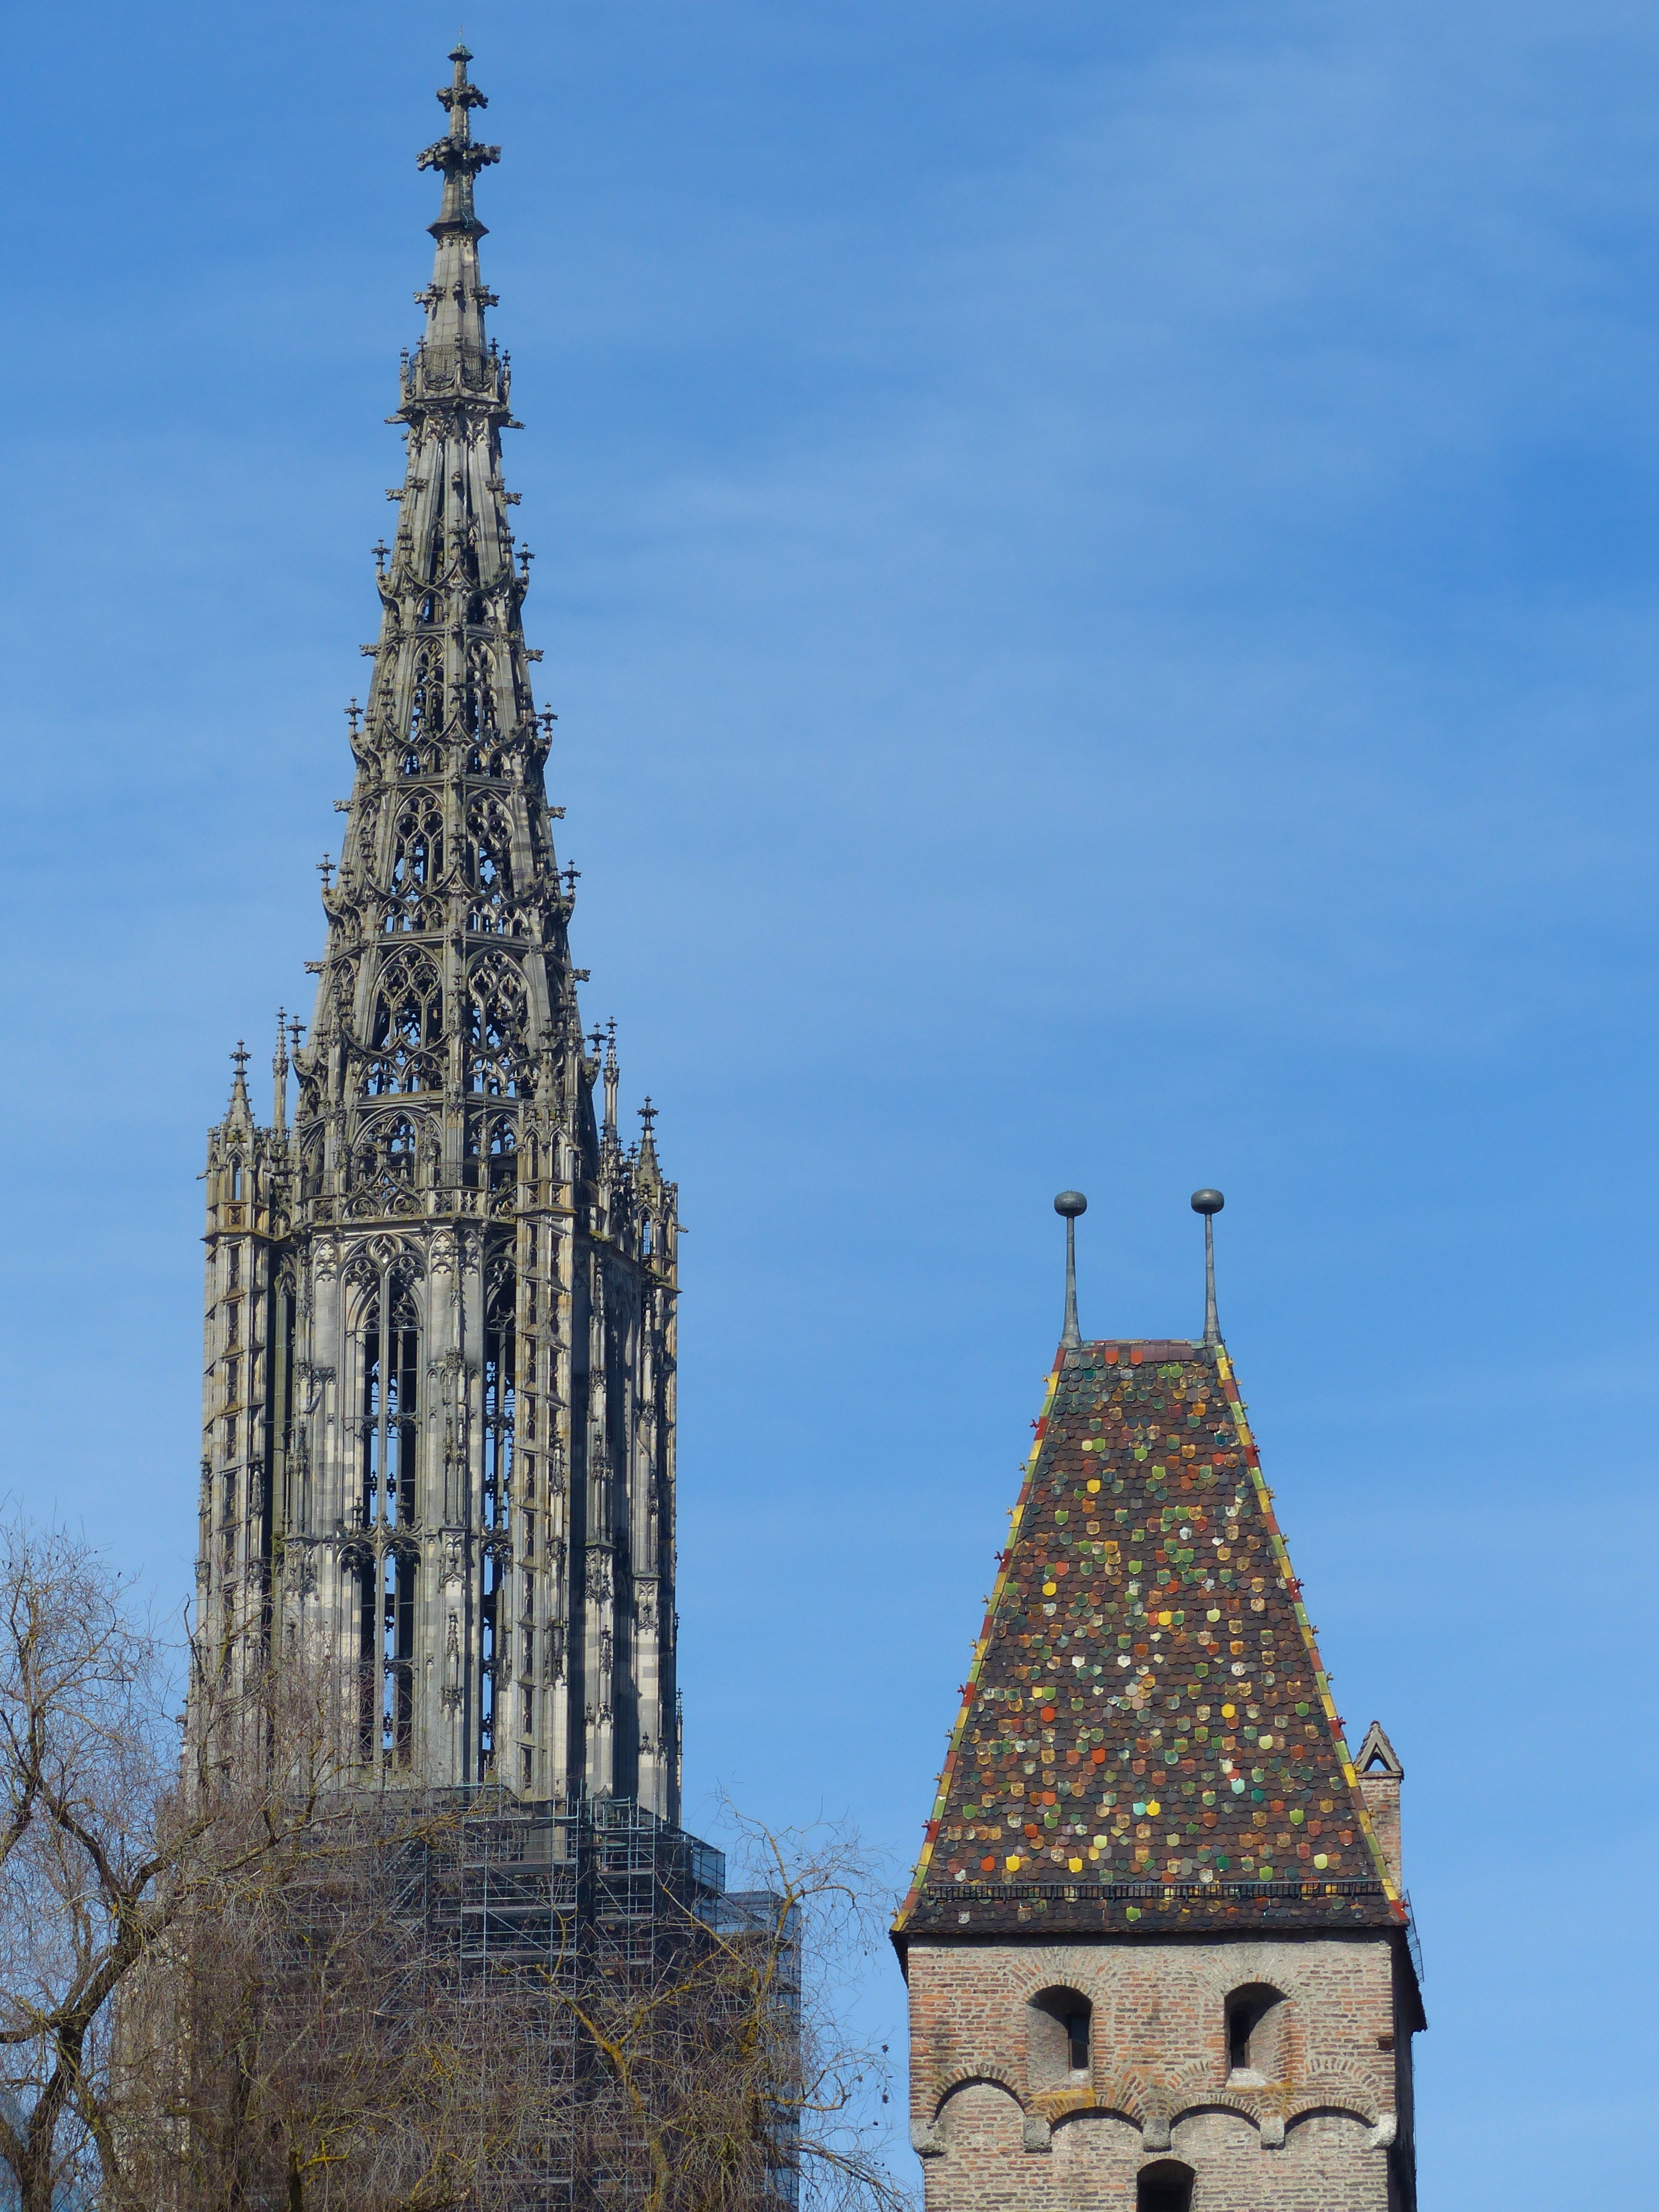
light, building, old, monument, tower, color, landmark, church, cathedral, chapel, colorful, brick, place of worship, artwork, city view, bell tower, places of interest, spire, steeple, gothic architecture, stonemason, munster, ulm cathedral, metzgerturm, hipped roof